Maria McKee

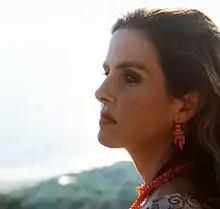
Maria McKee (2017)

Maria Luisa McKee (born August 17, 1964) is an American singer-songwriter. She is best known for her work with Lone Justice, her 1990 song "Show Me Heaven", and her song "If Love Is a Red Dress (Hang Me in Rags)" from soundtrack of the film "Pulp Fiction".